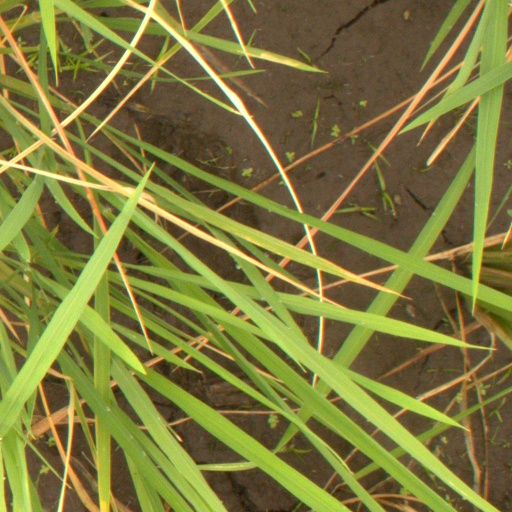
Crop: rice